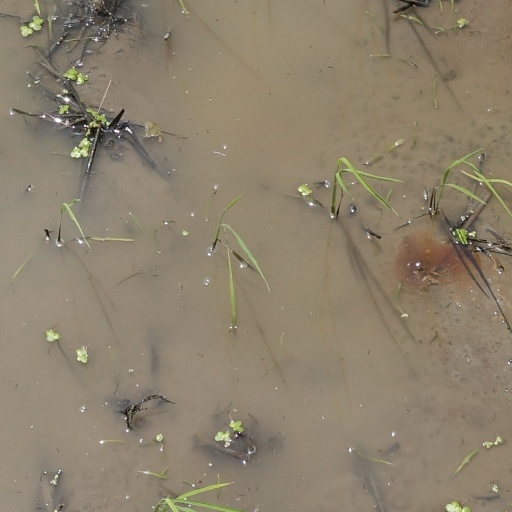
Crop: rice